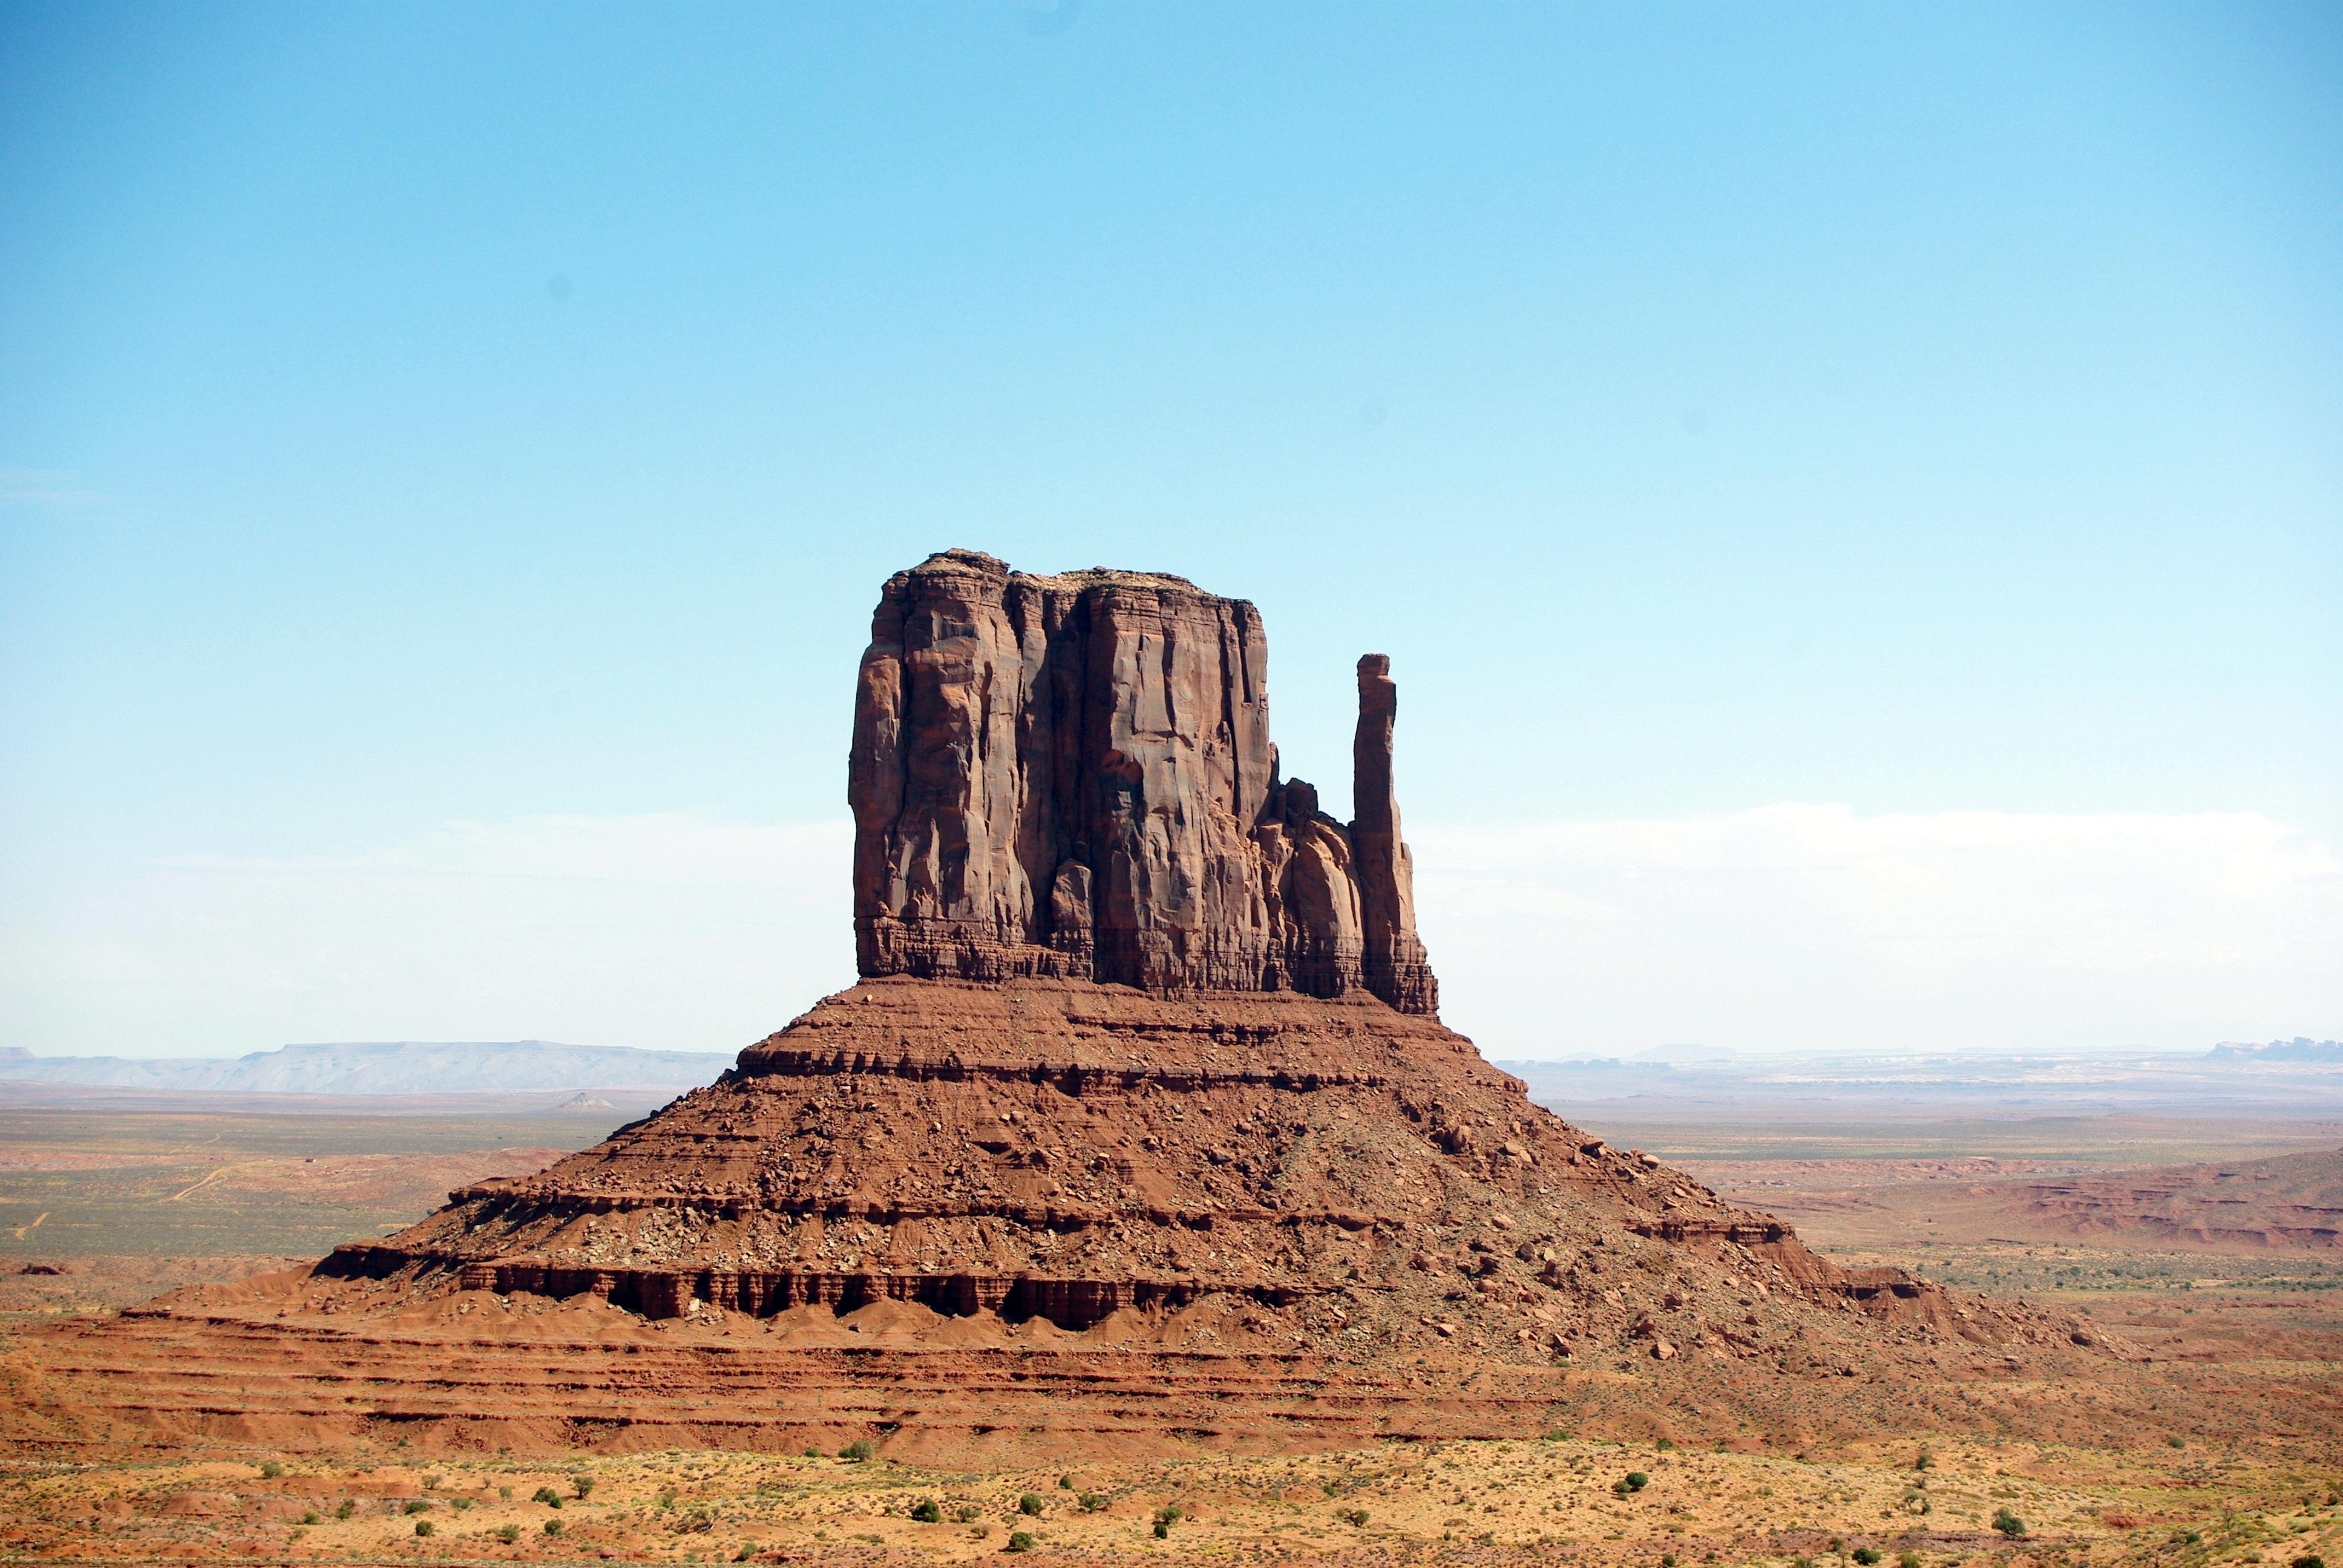
landscape, rock, desert, valley, monument, formation, arch, usa, soil, landmark, national park, geology, badlands, plateau, butte, monolith, monument valley, ancient history, natural environment